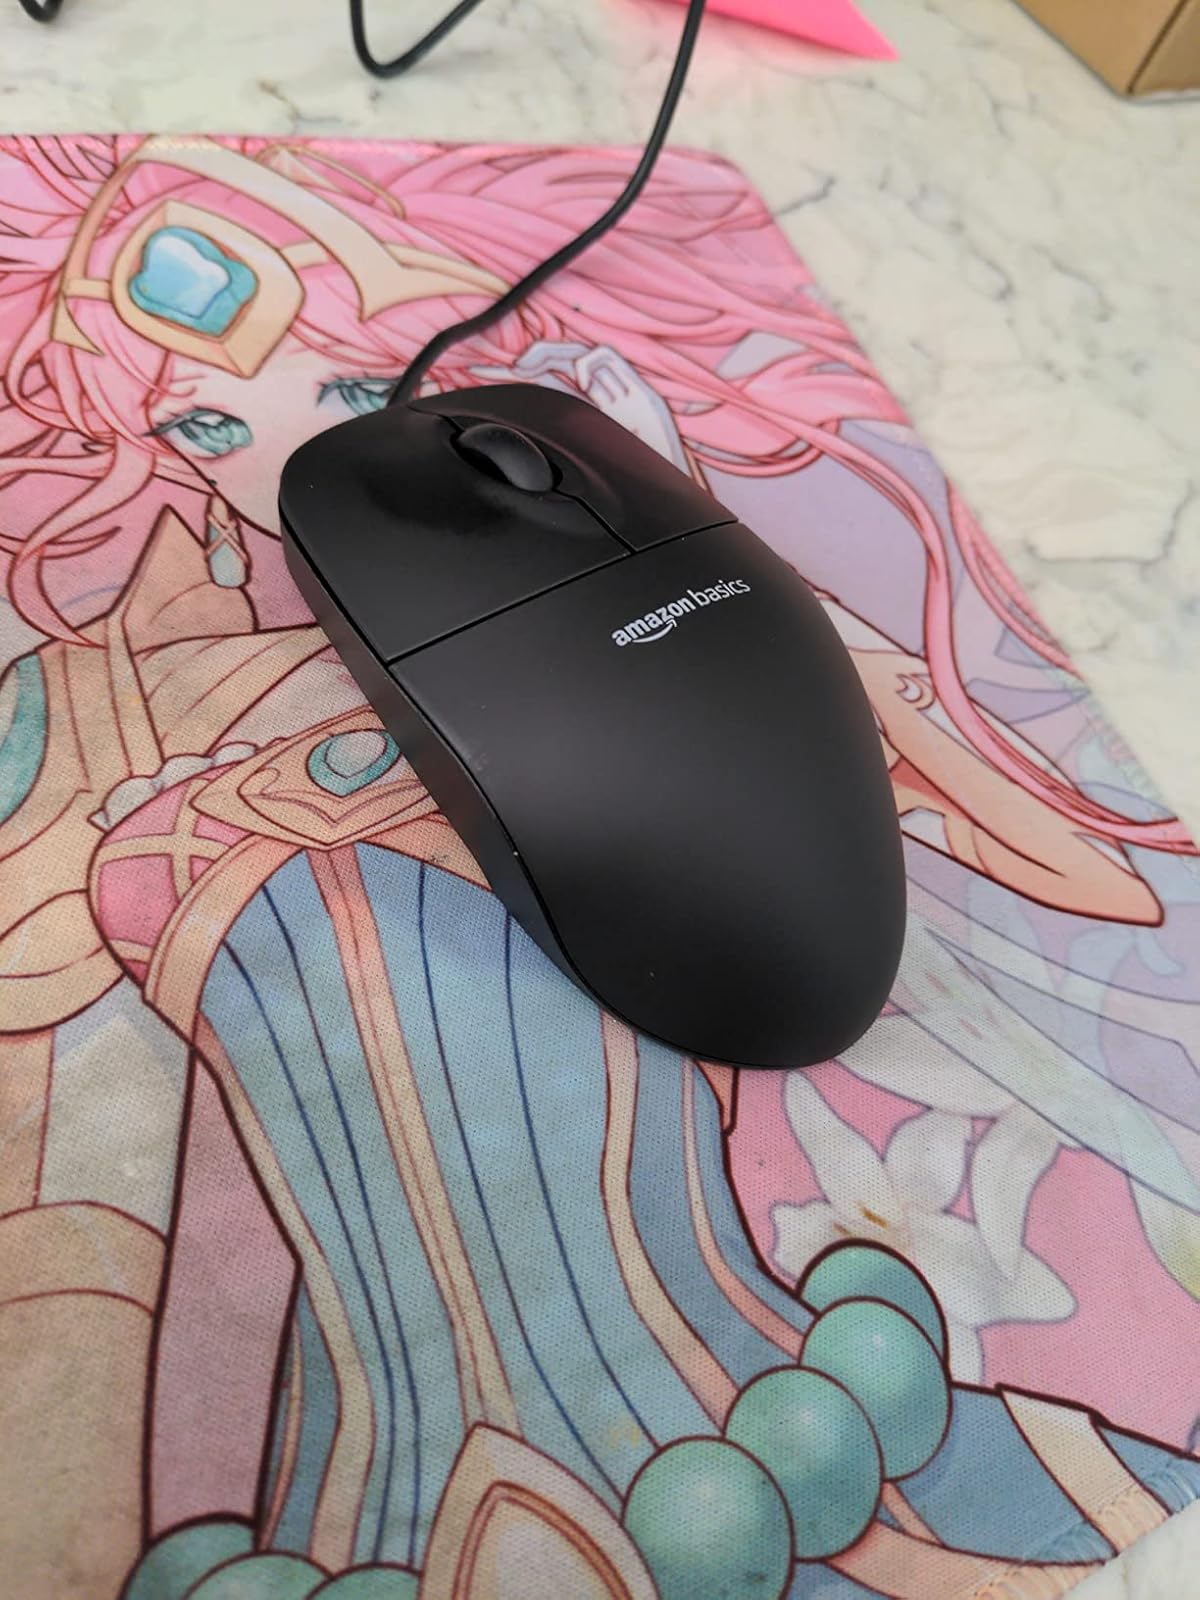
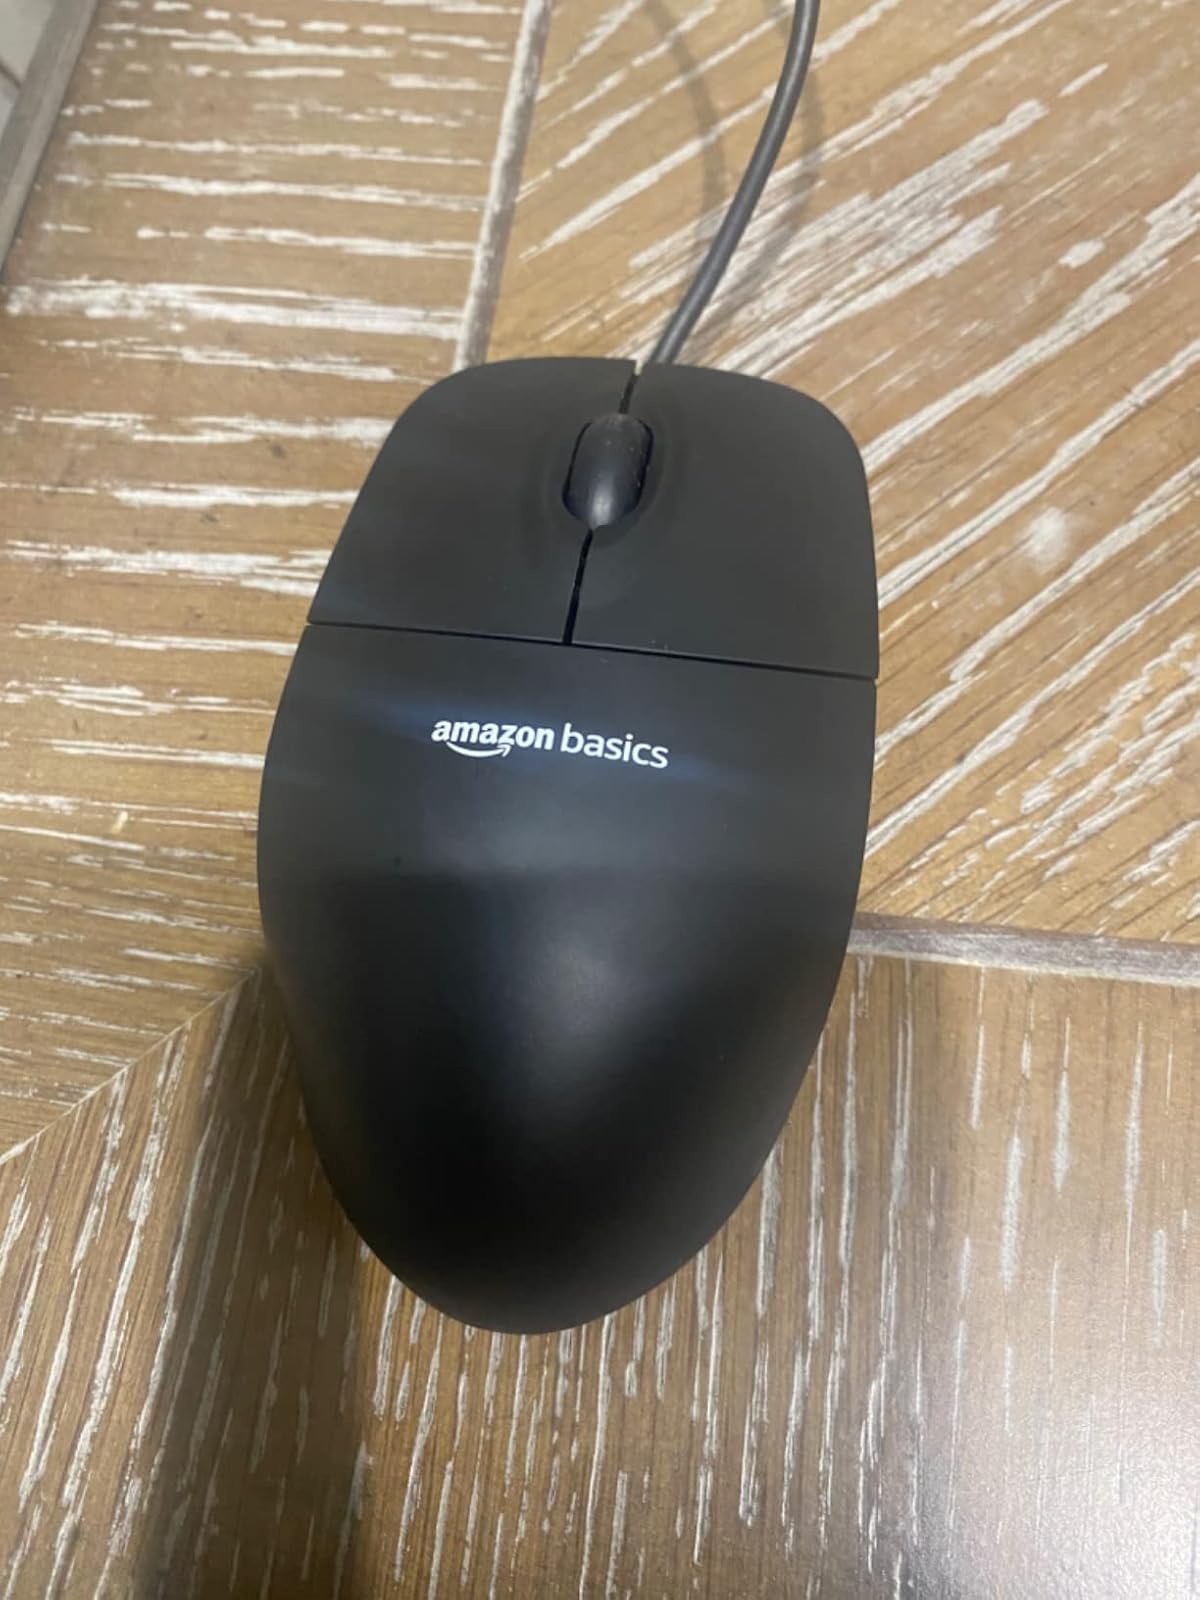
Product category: mouse
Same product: yes